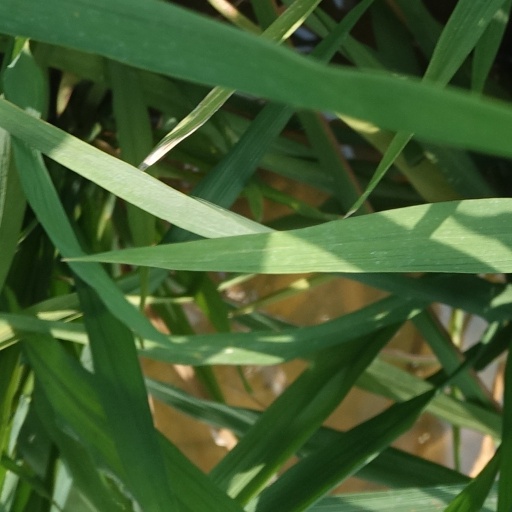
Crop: rice